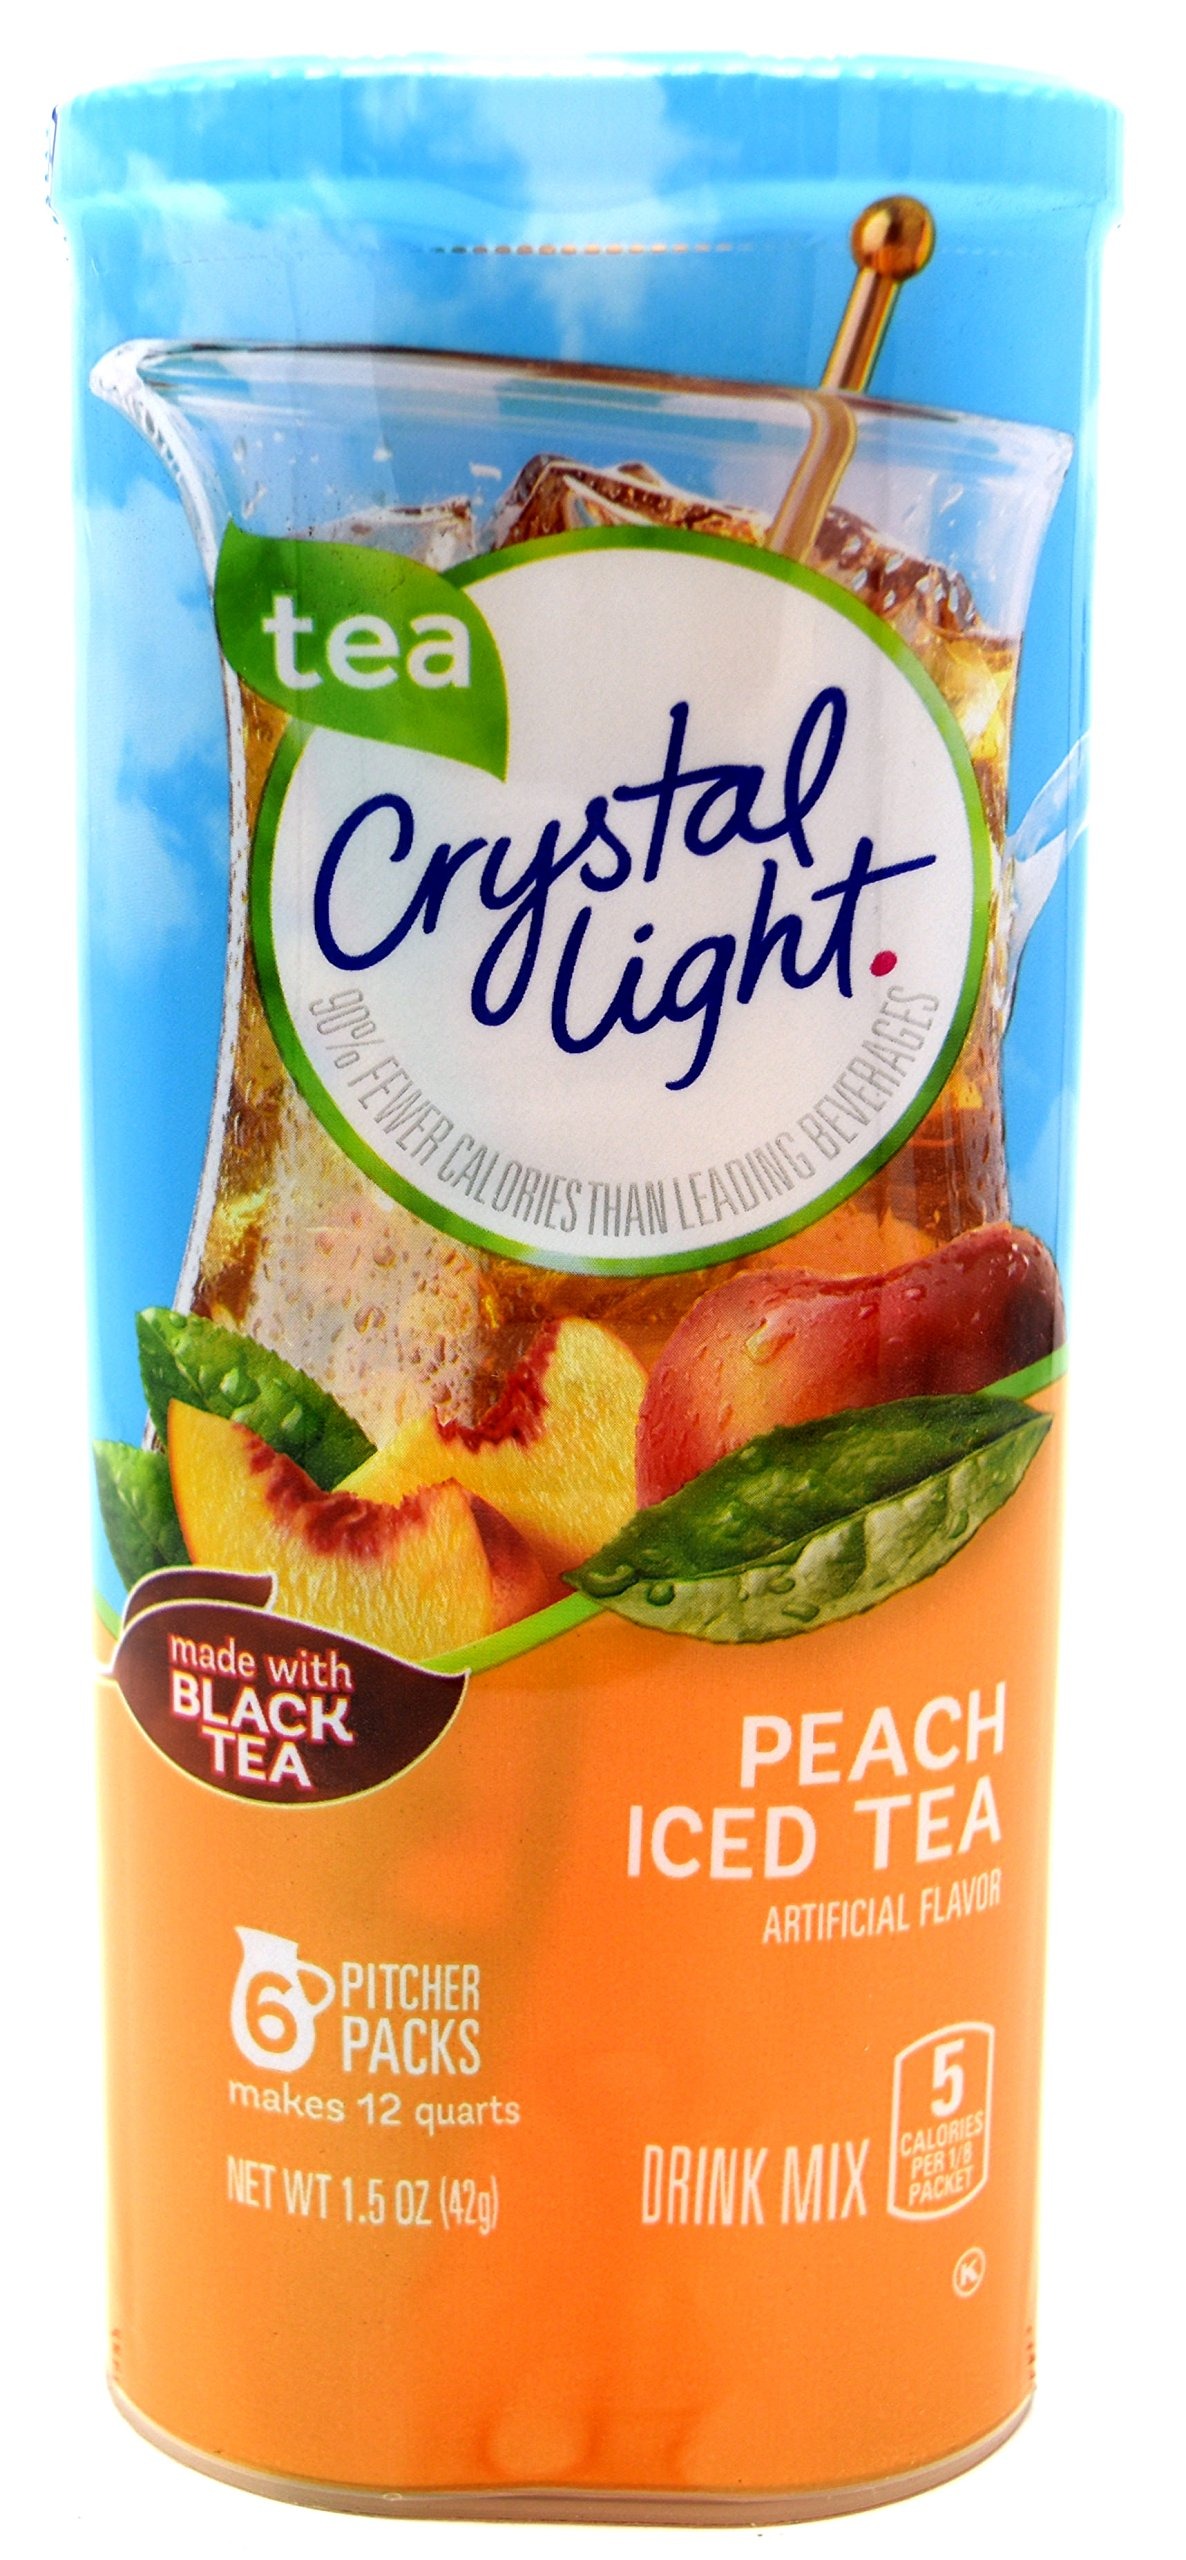
Item Name: Crystal Light Peach Iced Tea Drink Mix, 12-Quart Canister (Pack of 11)
Bullet Point 1: Each Canister Contains 6 2-Quart (6-2 Liter) Packets
Bullet Point 2: 98% Caffeine Free (15 mg Caffeine Per 8 Ounce Serving)
Bullet Point 3: Low in Sodium and Gluten Free
Bullet Point 4: Kosher Product
Bullet Point 5: Each 8 Ounce (237 ml) Serving Contains 5 Calories
Product Description: Crystal Light turns the water you need into the water you will love. It transforms ordinary water with fabulous fruit flavors and tantalizing teas. Each sip is the perfect way to refresh, renew and satisfy your thirst for something different.
Value: 11.0
Unit: count

Price: 3.34